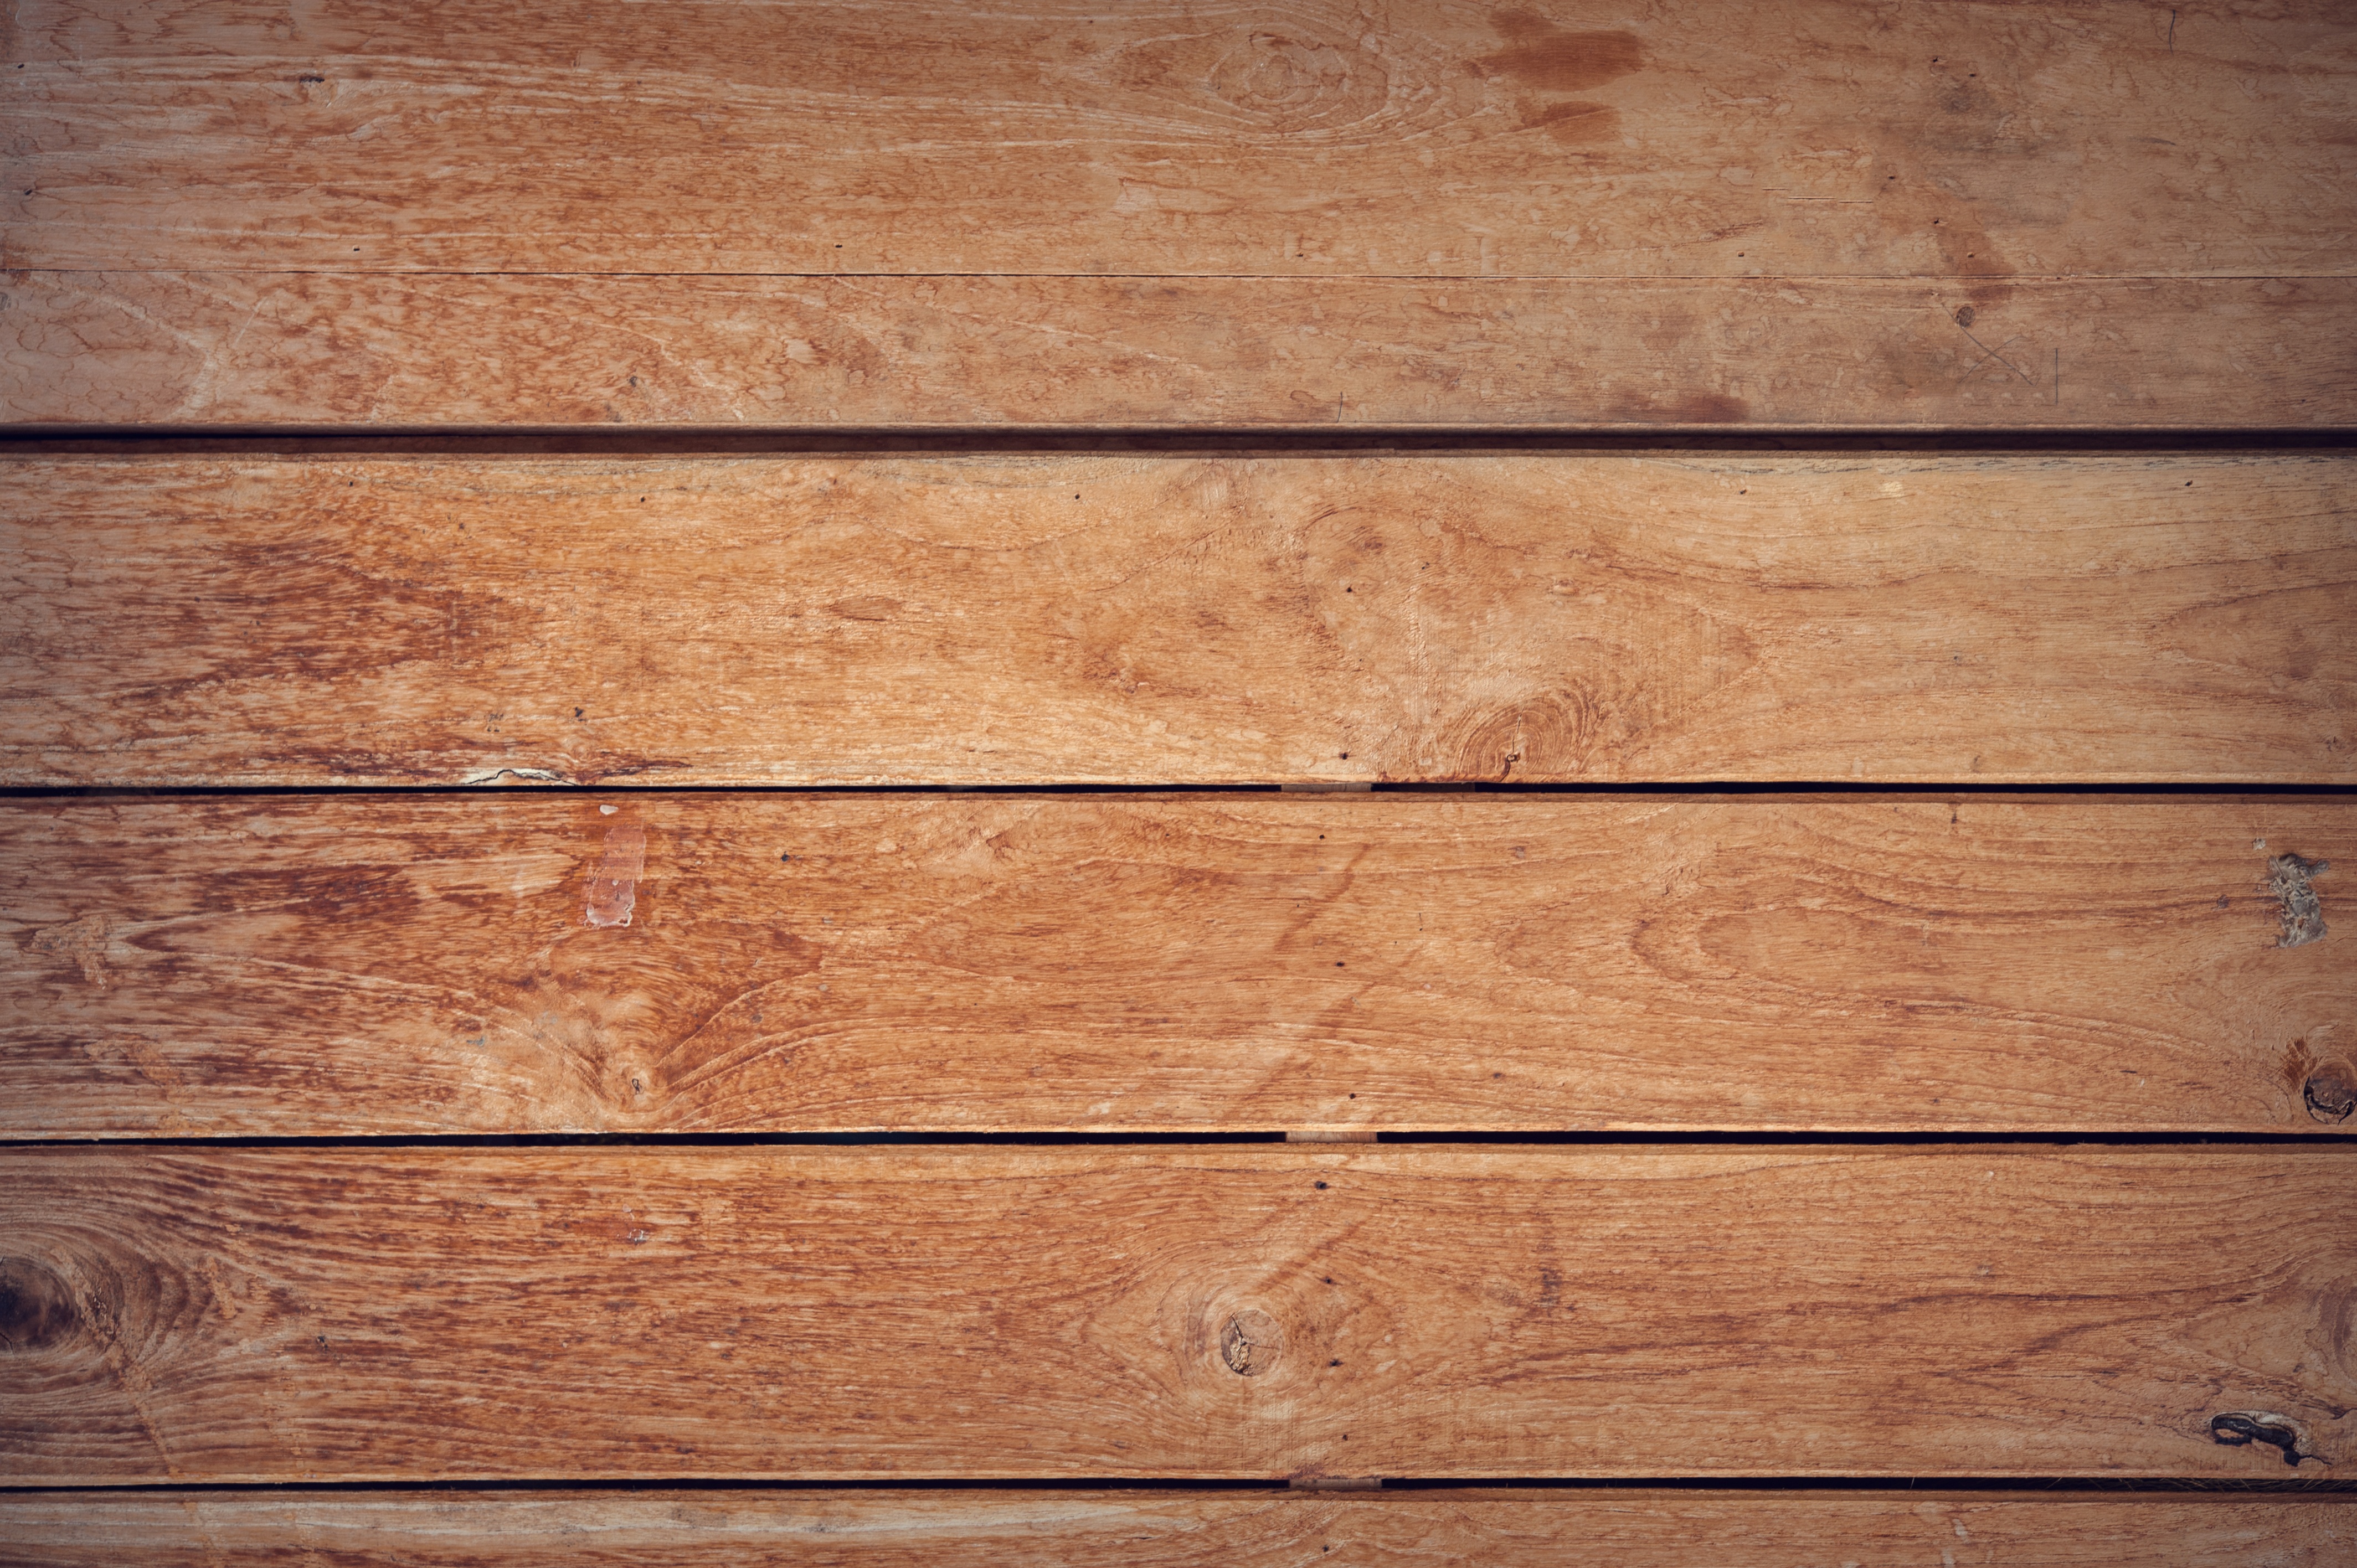
nature, abstract, board, wood, antique, grain, plank, floor, interior, building, home, wall, dark, decoration, color, macro, natural, banner, brown, grunge, dried, closeup, lumber, decor, material, background, design, hardwood, decorative, carpentry, oak, backdrop, flooring, plywood, wood flooring, man made object, laminate flooring, wood stain